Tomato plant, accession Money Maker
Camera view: tilt-top (135 deg); turntable rotation: 210 degrees
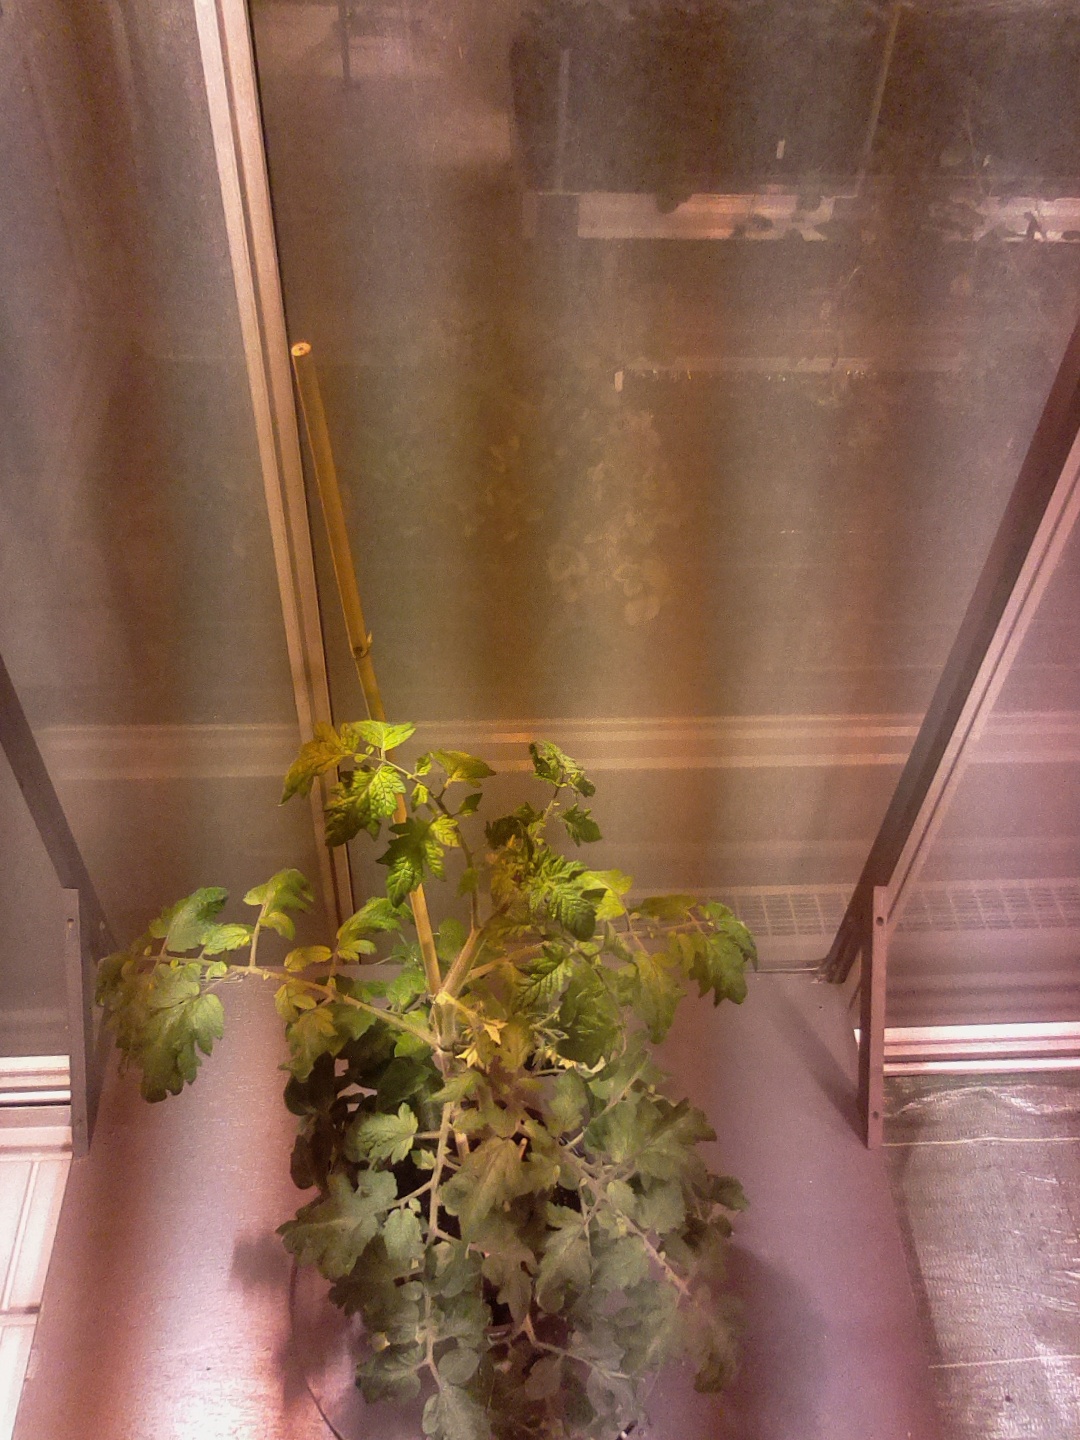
BBCH growth stage 69: End of flowering, 90%-100% of flowers open, more petals falling